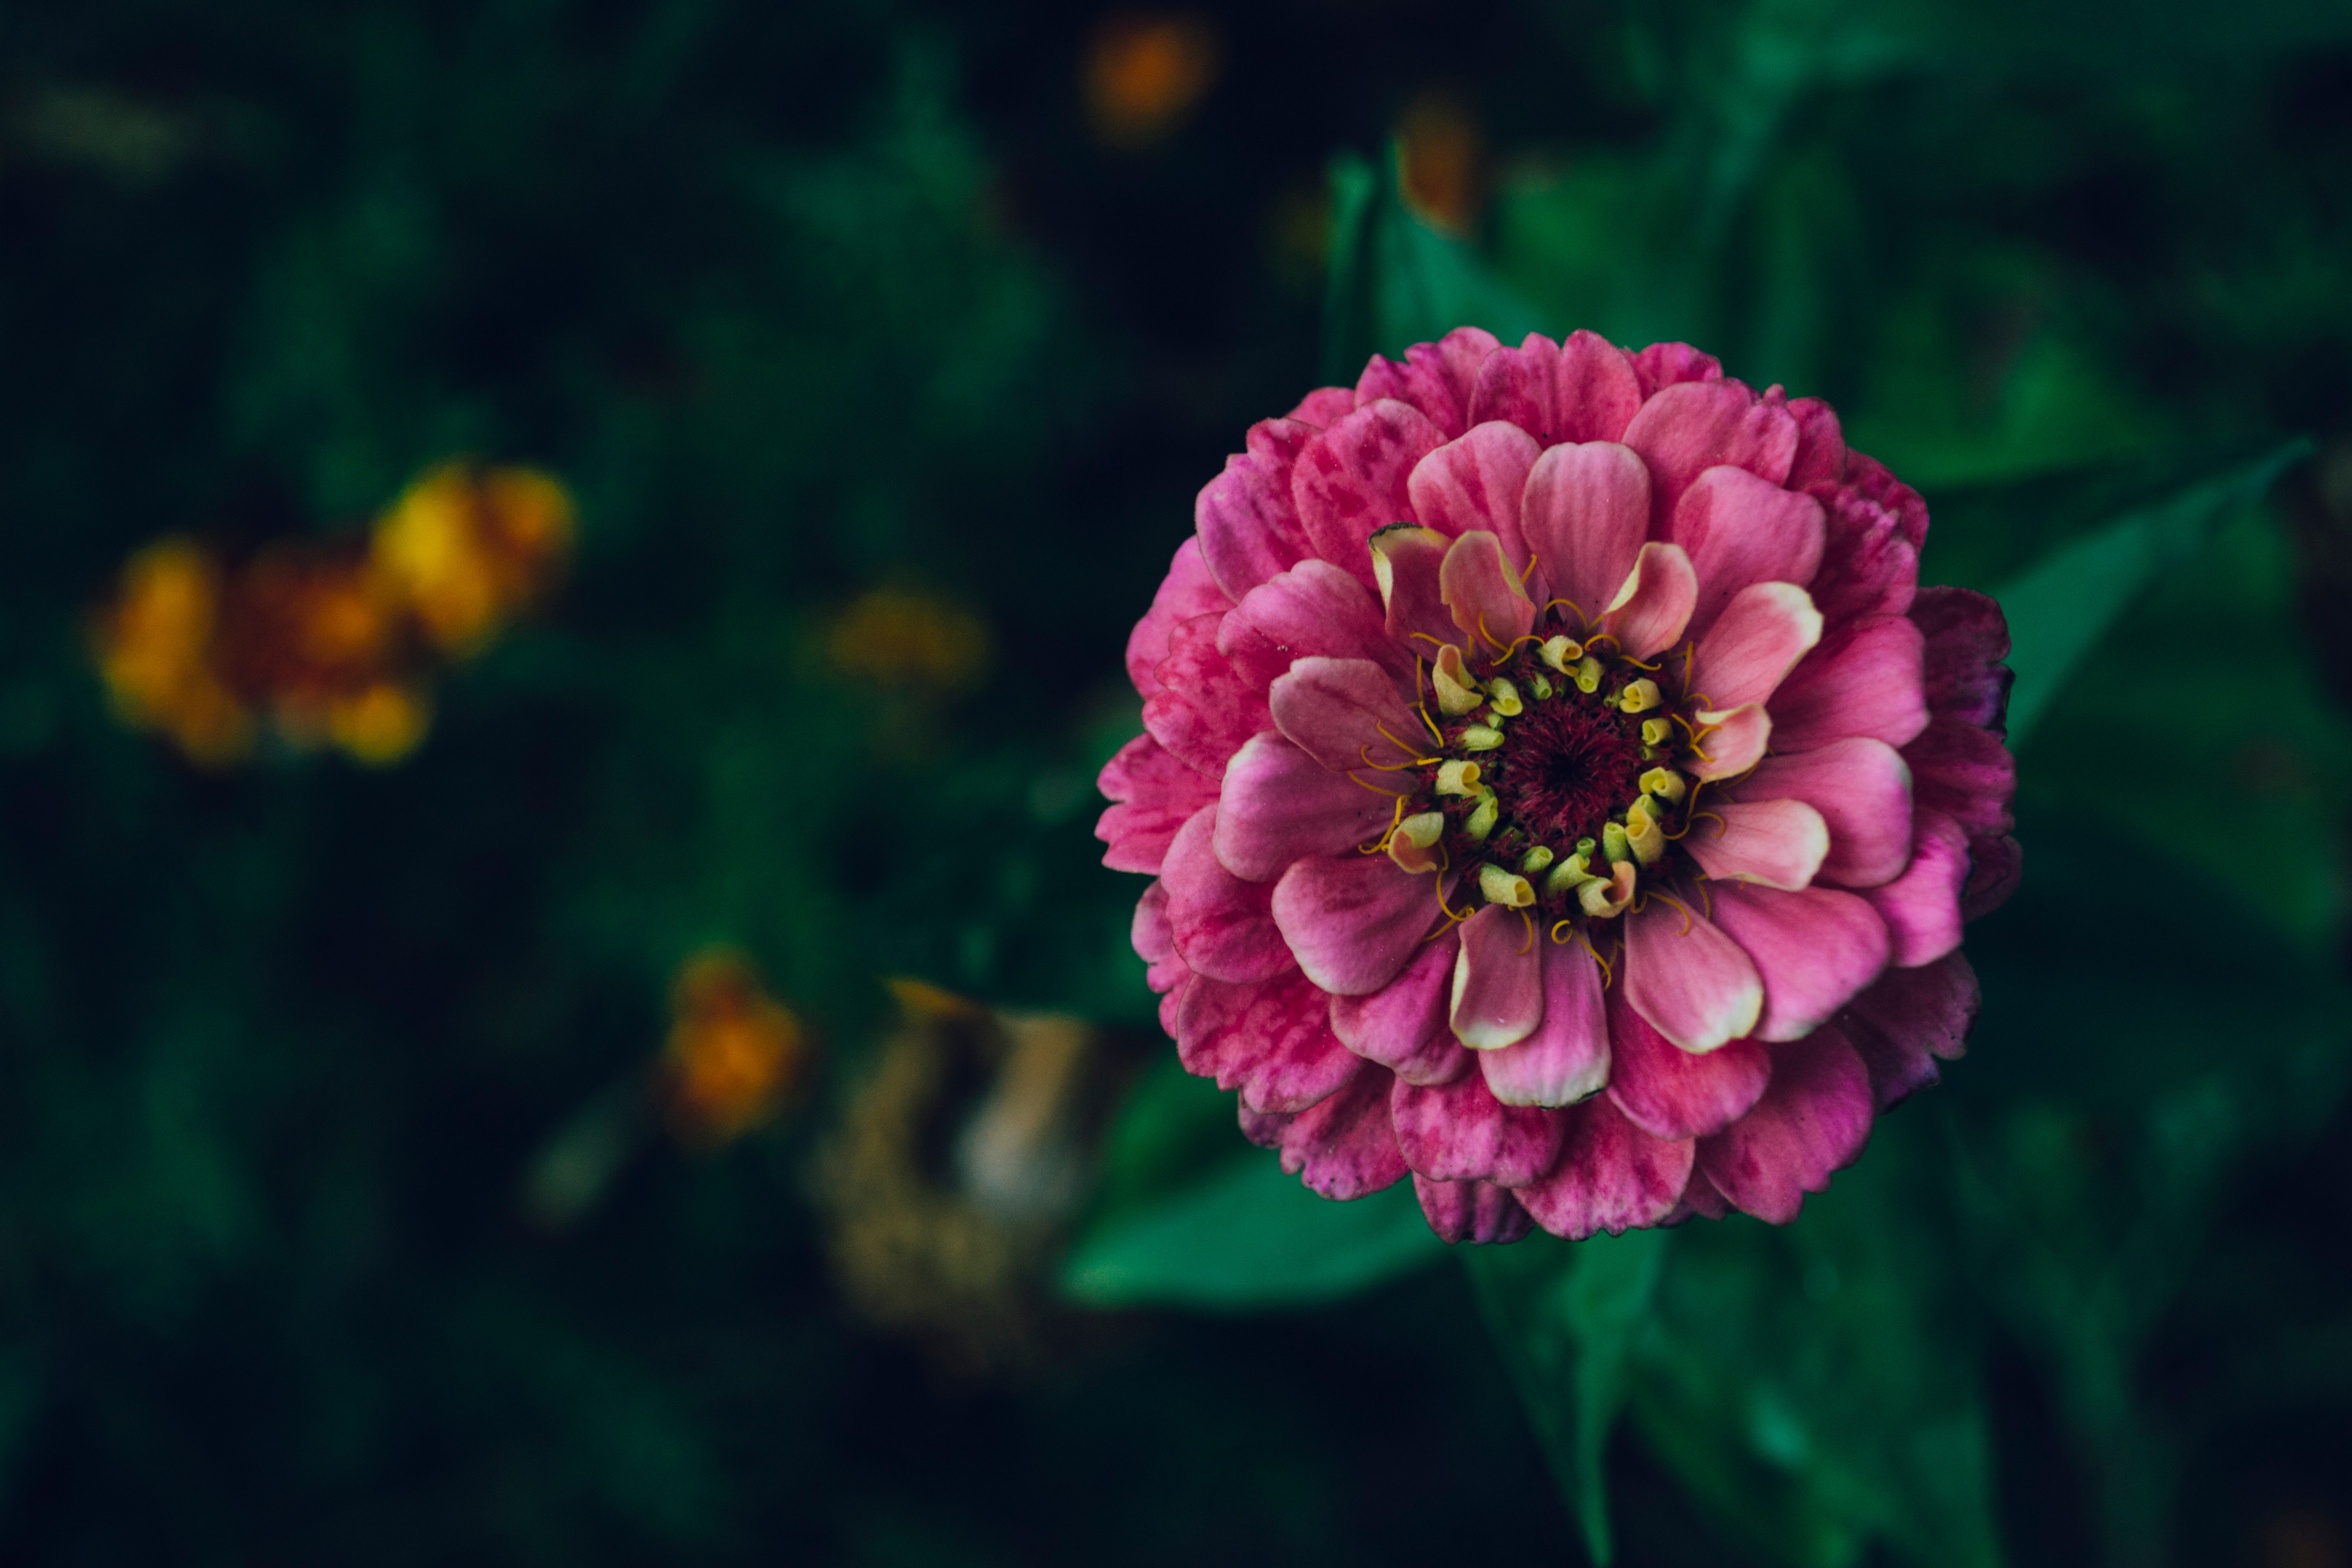
nature, blossom, plant, flower, petal, botany, flora, wildflower, macro photography, flowering plant, daisy family, land plant